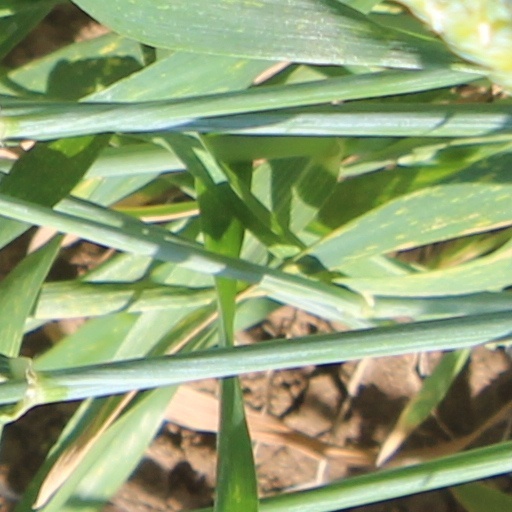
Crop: wheat